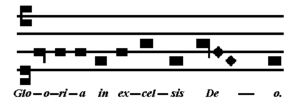
Le Gloria in excelsis Deo, ou Gloire à Dieu, est une hymne liturgique chrétienne, chantée au cours de la célébration de la messe catholique.
La prose signifie, dans le domaine musical, soit une forme de chant ancien, soit un genre de chant liturgique syllabique.